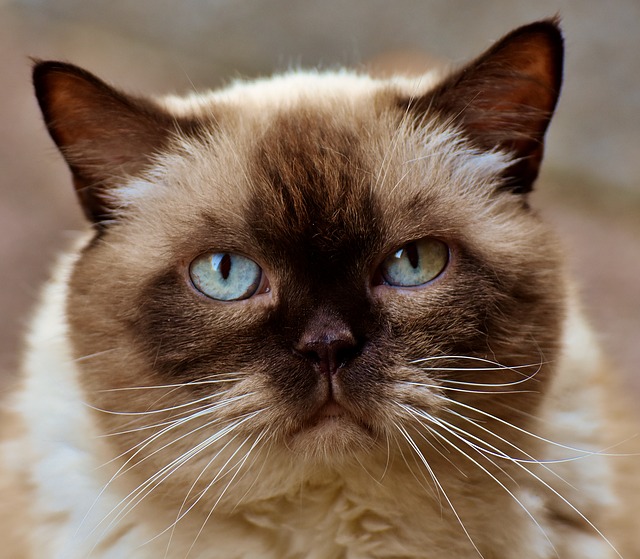
Label: cat